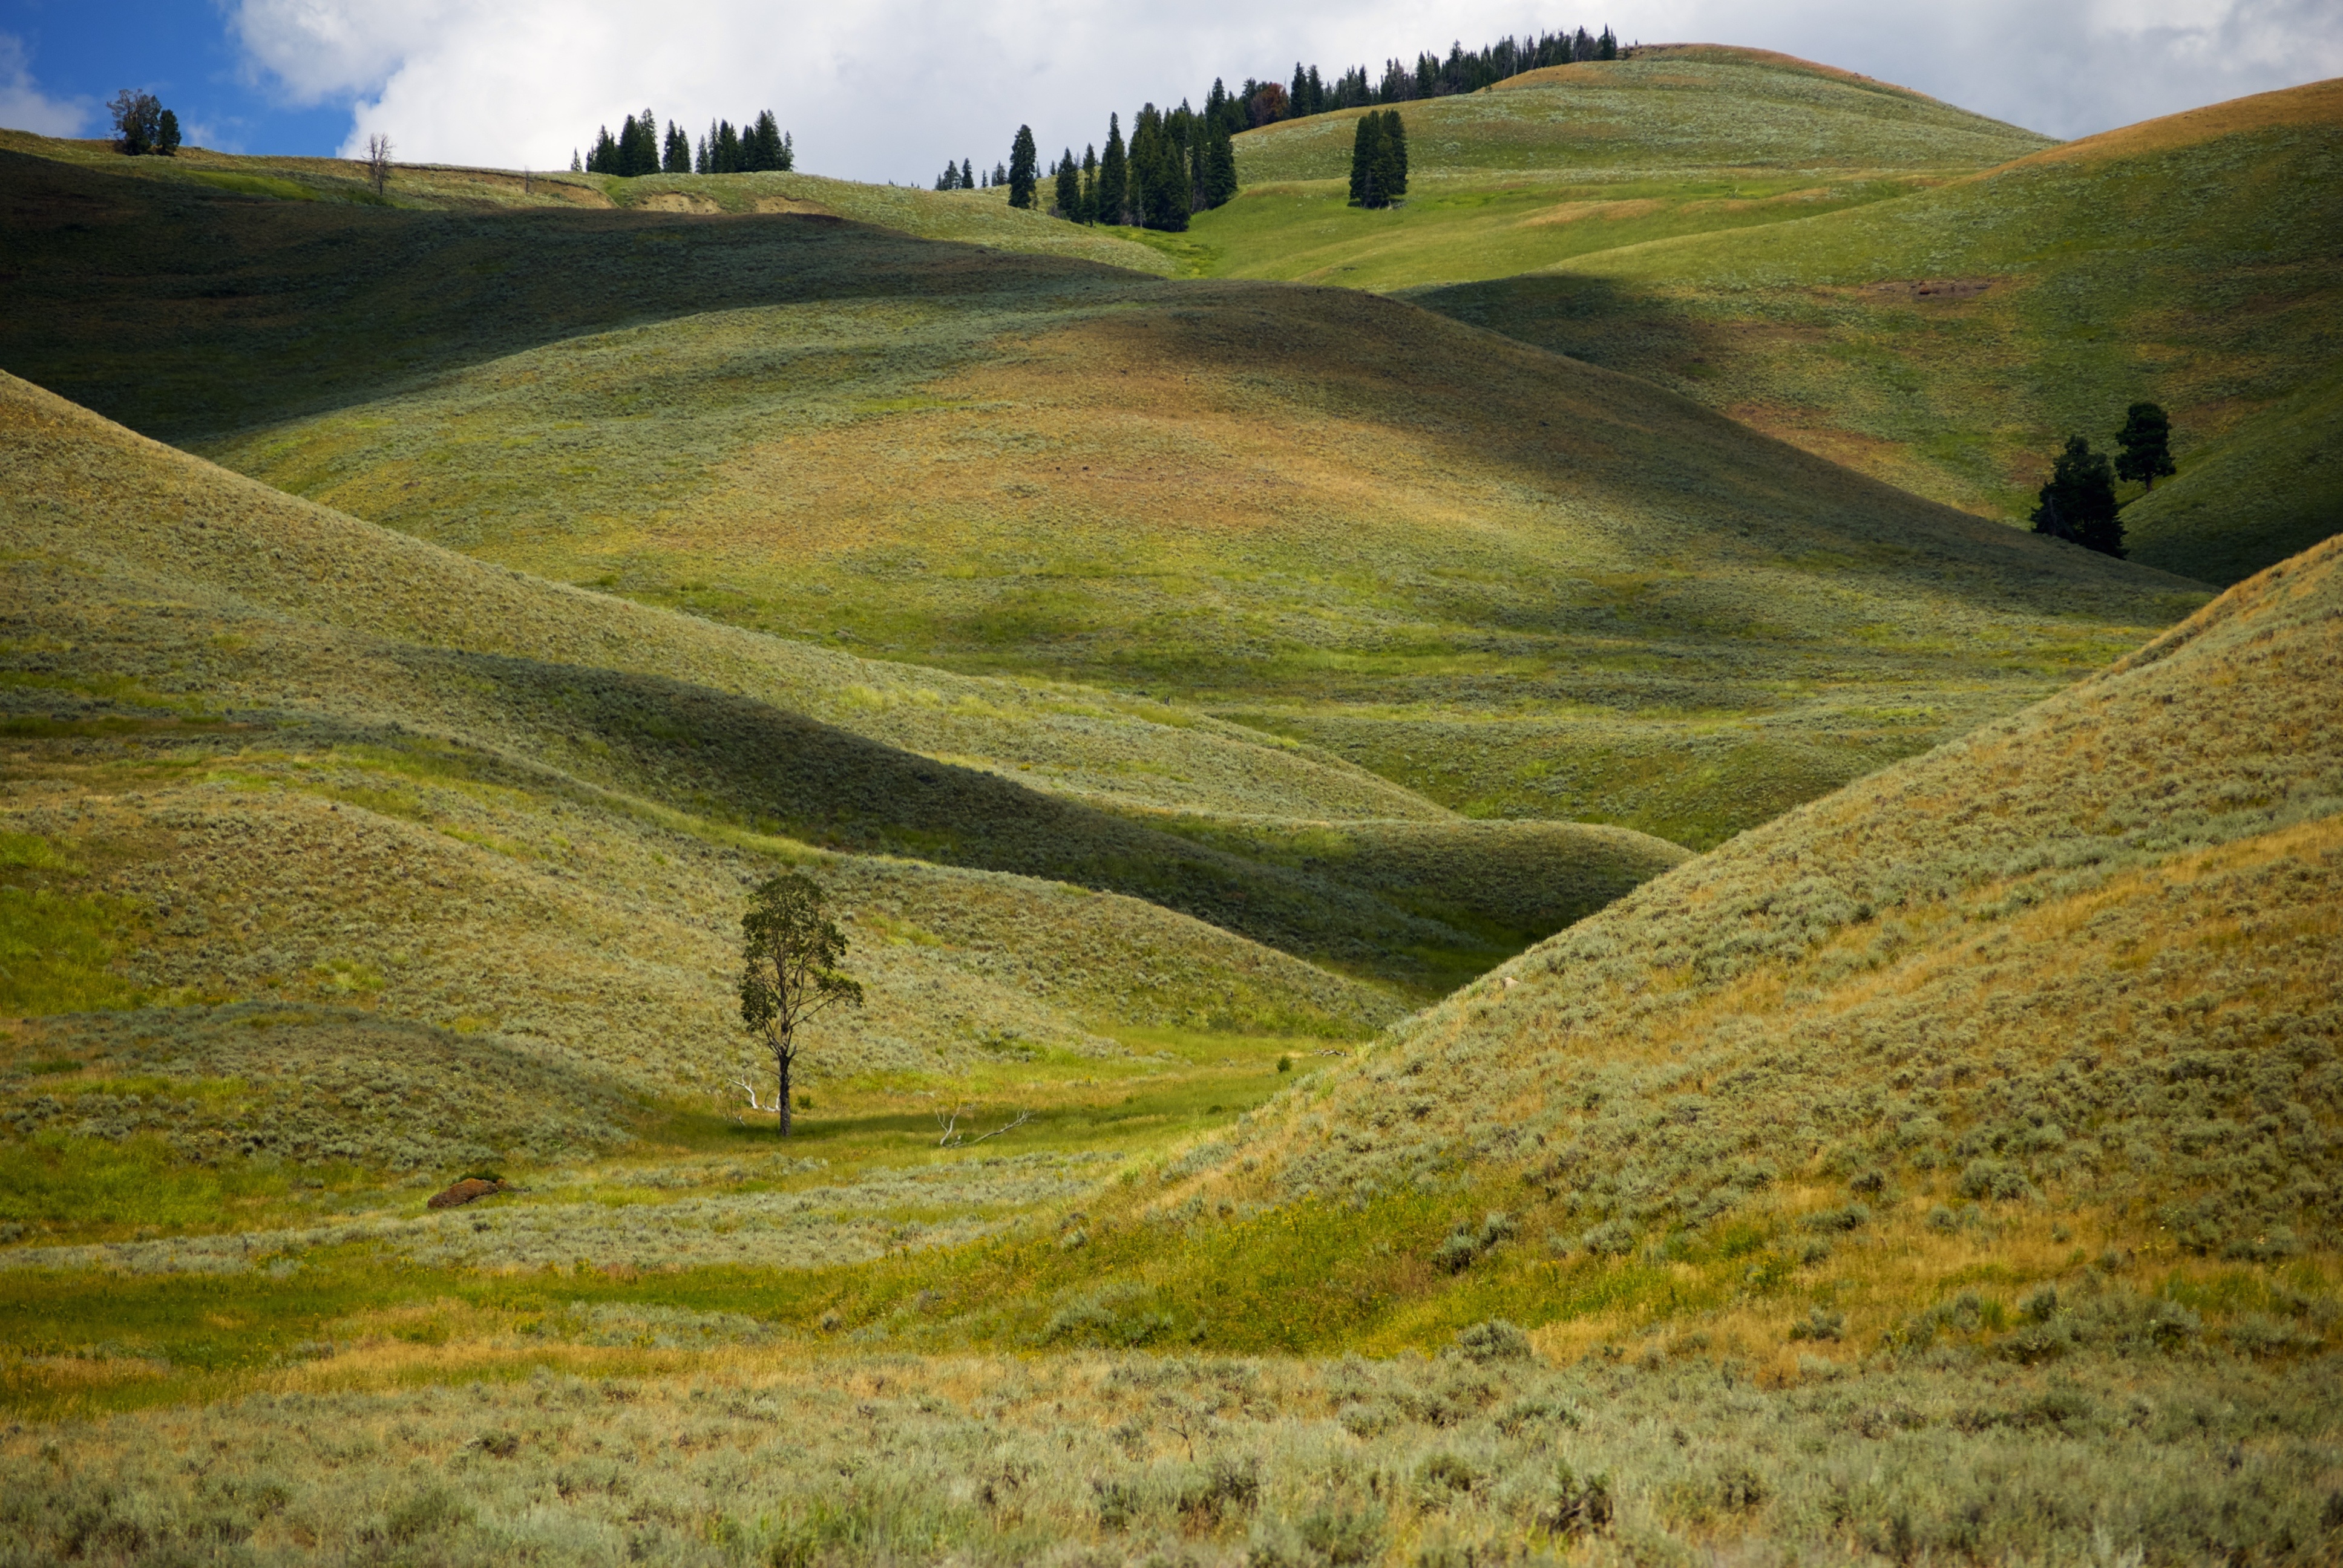
landscape, nature, grass, outdoor, mountain, field, meadow, prairie, hill, valley, mountain range, summer, pasture, scenery, agriculture, highland, terrain, ridge, plain, yellowstone, hills, grassland, badlands, plateau, fell, loch, ecosystem, green grass, steppe, rural area, geographical feature, mountainous landforms